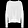
Label: Pullover